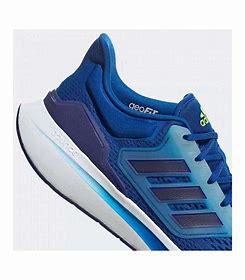
Brand: Adidas
Model: EQ21 Run